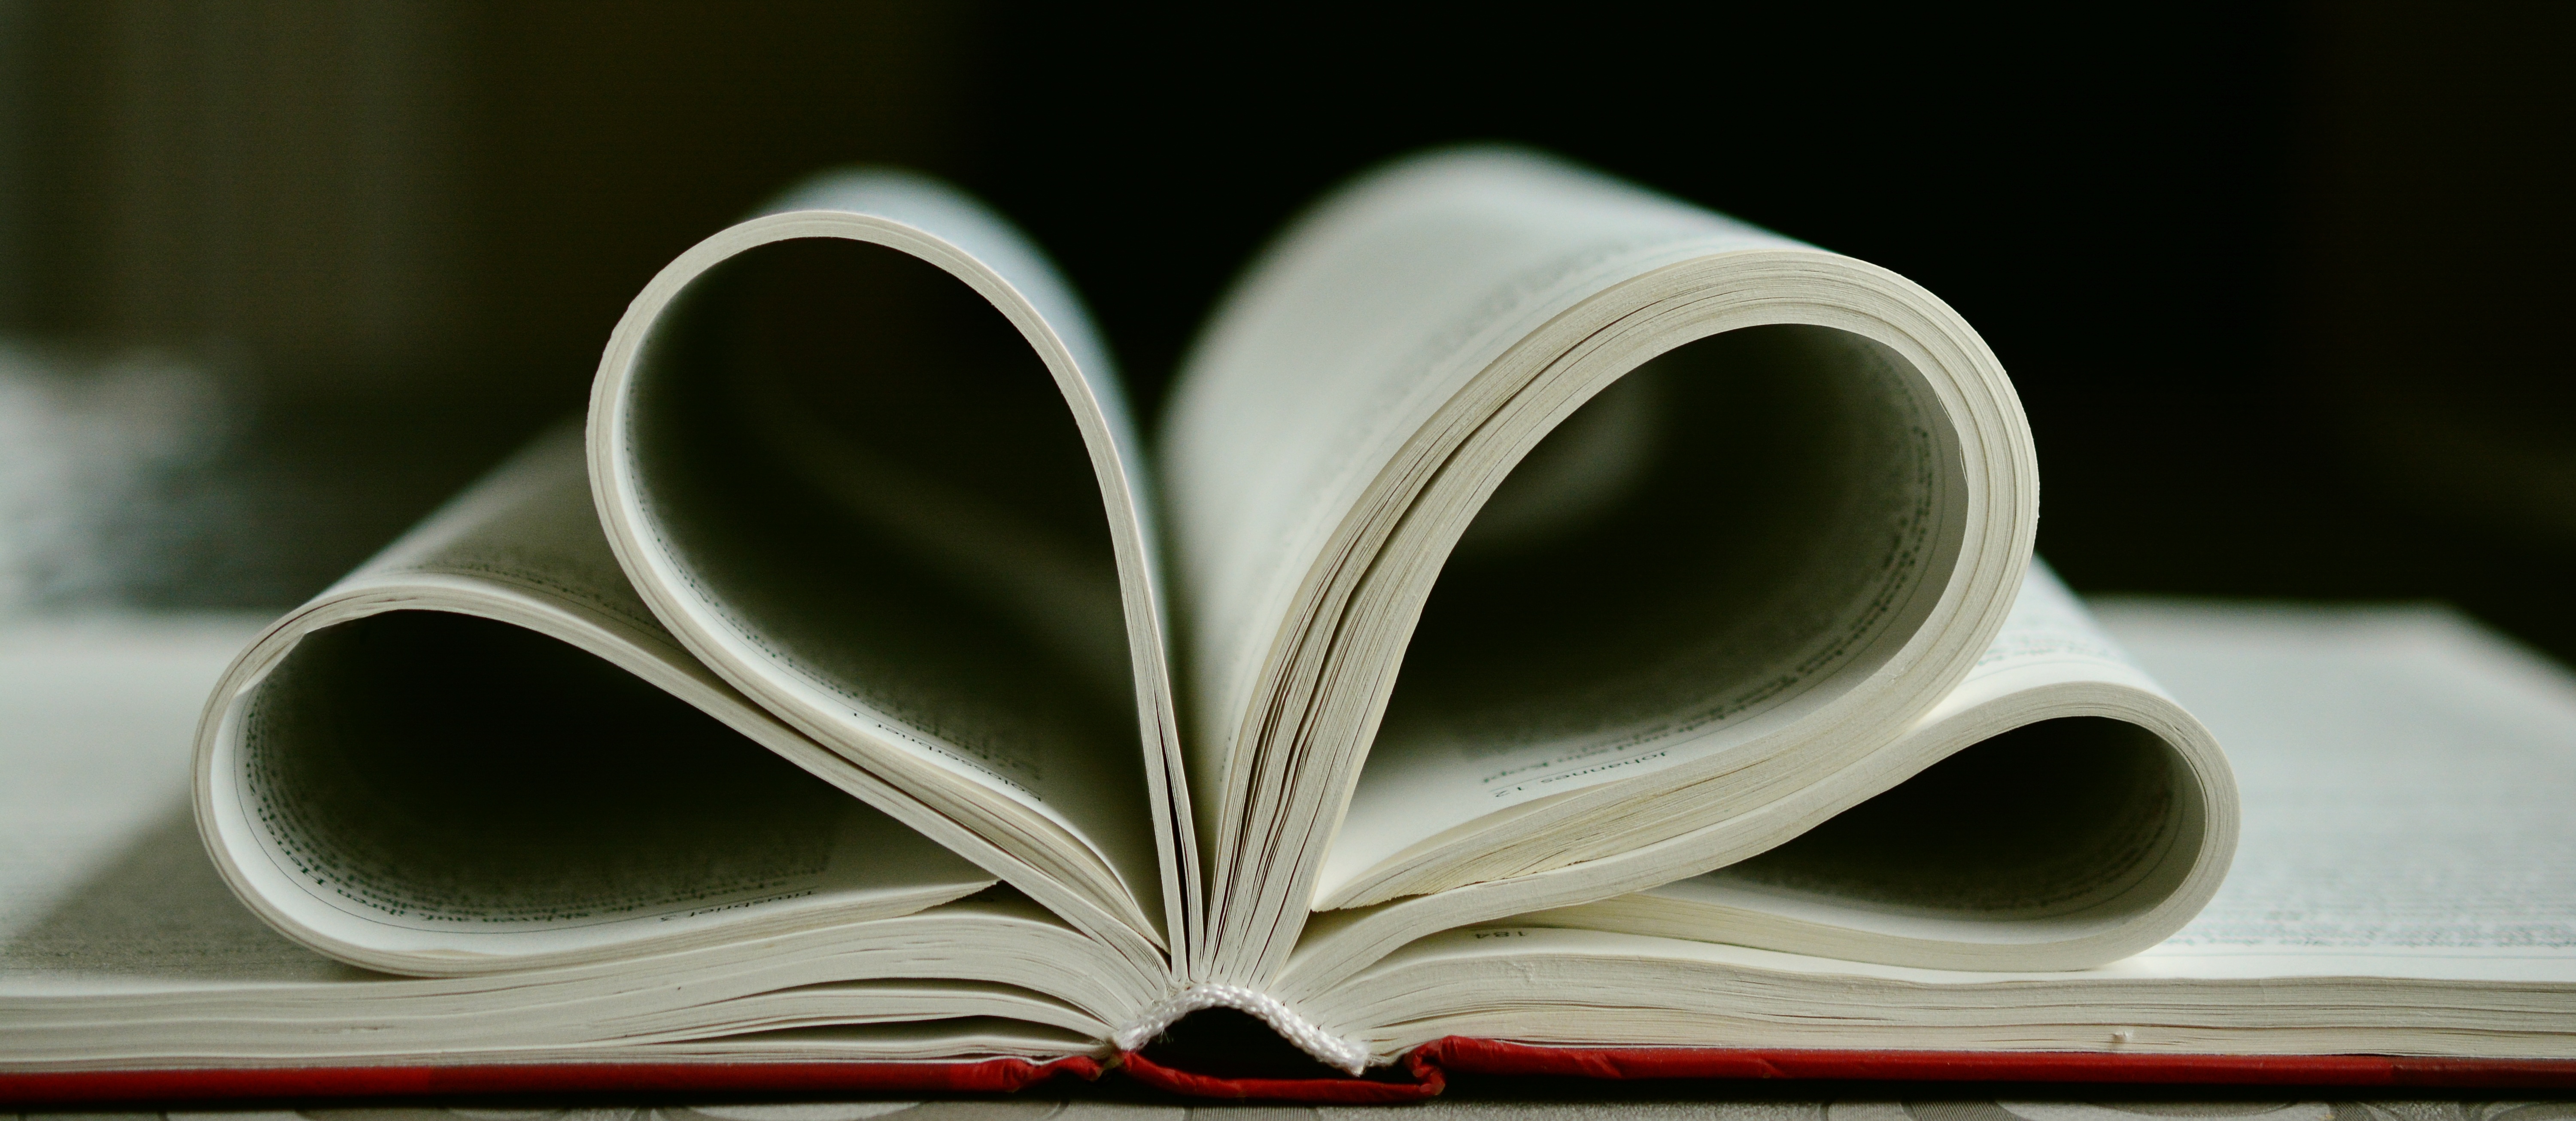
book, read, wood, white, leaf, green, ceramic, paper, close, material, bible, close up, art, silver, shape, new testament, macro photography, pitched, book pages, holy scripture